XII Squadriglia MAS

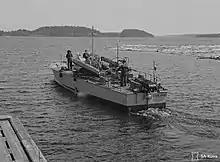
"MAS 528" in Lakhdenpokhya on Lake Ladoga in the summer of 1942

The XII MAS commenced operations on June 25, 1942, making reconnaissance sweeps across the lake, landing observers behind Soviet lines, and searching for submarines.